Jang Sung-min

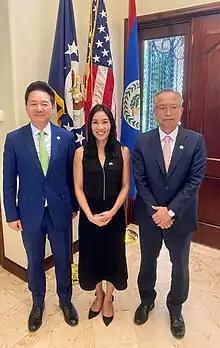
Jang (left) in Belize with US ambassador Michelle Kwan and the ROK ambassador (2023)

Jang was born in Goheung County, South Jeolla Province. He started his political career under former president Kim Dae-jung. He was elected to the National Assembly as a member of the Millennium Democratic Party in 2000 but lost in 2002 due to his violation of election law.